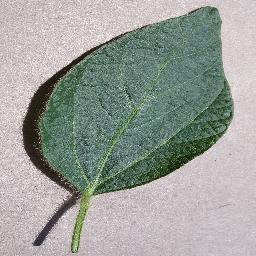
Label: Soybean___healthy